Sainsbury's

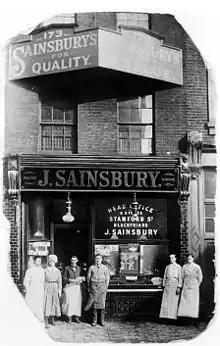
Sainsbury's first shop in Drury Lane c. 1919

Sainsbury's was established as a partnership in 1869, when John James Sainsbury and his wife Mary Ann opened a shop at 173 Drury Lane in Covent Garden, London. Sainsbury started as a retailer of fresh foods and later expanded into packaged groceries such as tea and sugar. His trading philosophy, as stated on a sign outside his first shop was: "Quality perfect, prices lower".